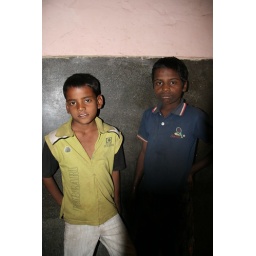
Where I went for Chai everyday, the one in the blue shirt is Jugdish